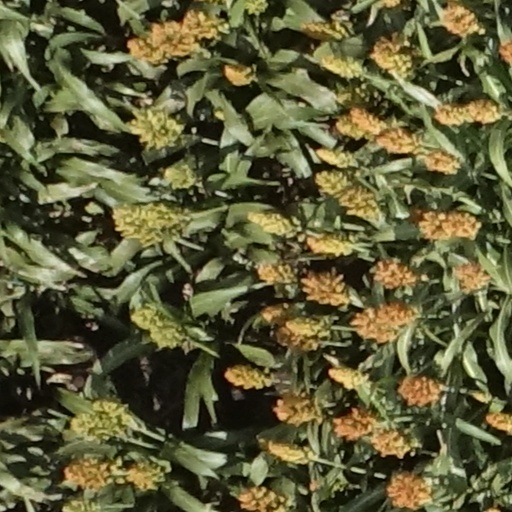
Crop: sorghum